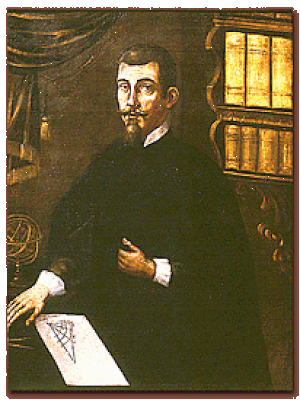
Michel Coignet, né à Anvers en 1549 et mort à Anvers le 24 décembre 1623, est un ingénieur brabançon, cosmographe, mathématicien et fabricant d'instruments scientifiques.
François Viète, ou François Viette, en latin Franciscus Vieta, est un mathématicien français, né à Fontenay-le-Comte en 1540 et mort à Paris le 23 février 1603.
Denis Henrion, né à la fin du XVIᵉ siècle et mort vers 1632 à Paris, est un éditeur et mathématicien français.
Pierre Hérigone, né vers 1580 et mort à Paris le 1ᵉʳ mars 1643, est un mathématicien et astronome français d'origine basque.